Kirsopp Lake

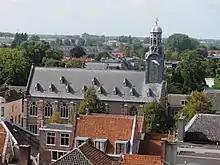
Academy building in Leiden University, where Lake was professor 1904–14.

Following graduation Lake was ordained a deacon in the Church of England (1895) and served as curate in Lumley, Durham, where he preached to the pitmen and miners in that North Country mining district. "I do not believe that theology entered very much into his sermons," recalls his son, "but he did conduct The Mikado and he still tells the story of the brawny pitman who, having rescued him from the attack of a drunken navvy from a neighbouring village and listened to his comments on the situation, said 'Mon, he's no much to look at, but has he no a bonny tongue?!'" After a year's service he was ordained priest (1896); however, he had further issues with his heart and decided to return to Oxford, to the less rigorous climate of the South to improve his health.